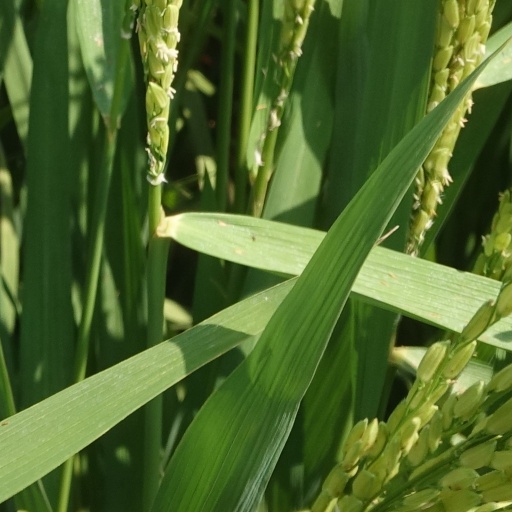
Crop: rice